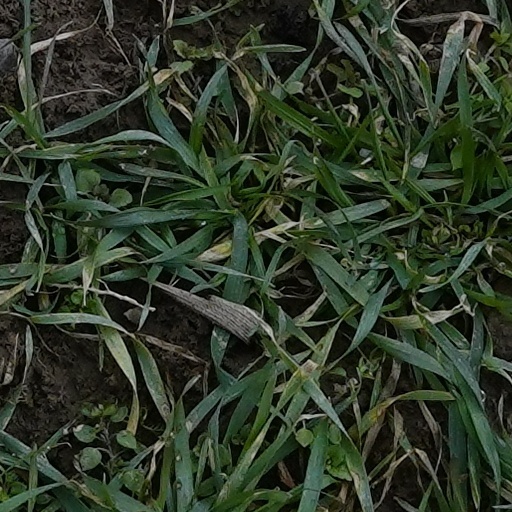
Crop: wheat